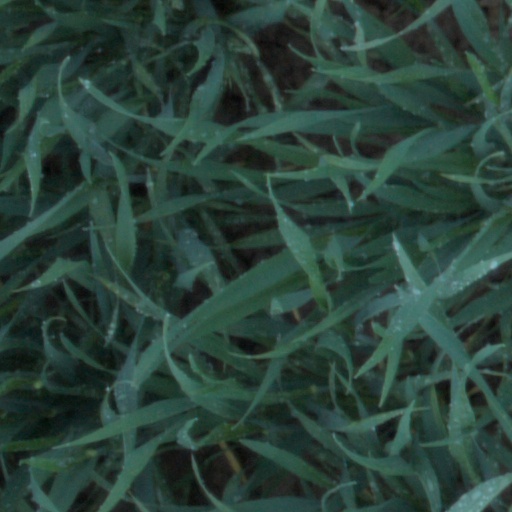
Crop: wheat